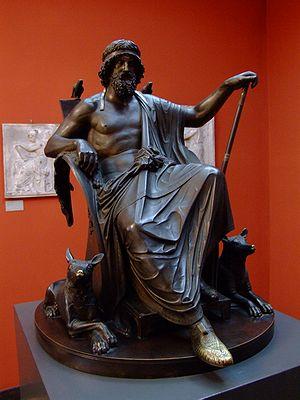
Hermann Ernst Freund est un sculpteur danois. Il est connu pour ses sculptures de la mythologie nordique et pour la frise Ragnarok.